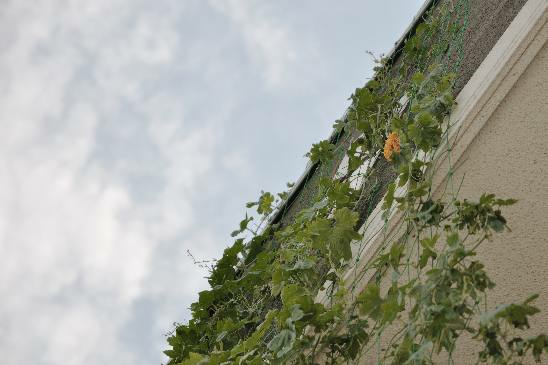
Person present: No